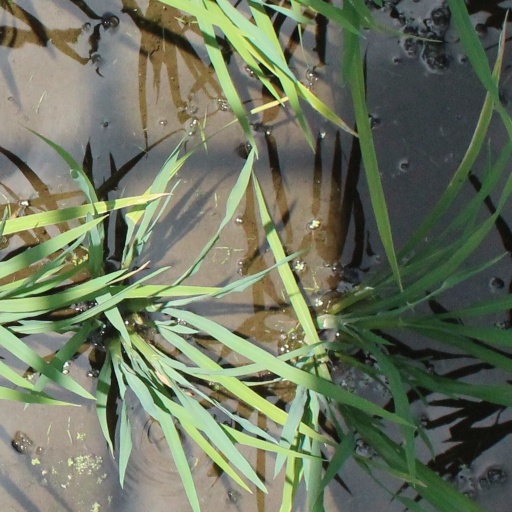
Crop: rice